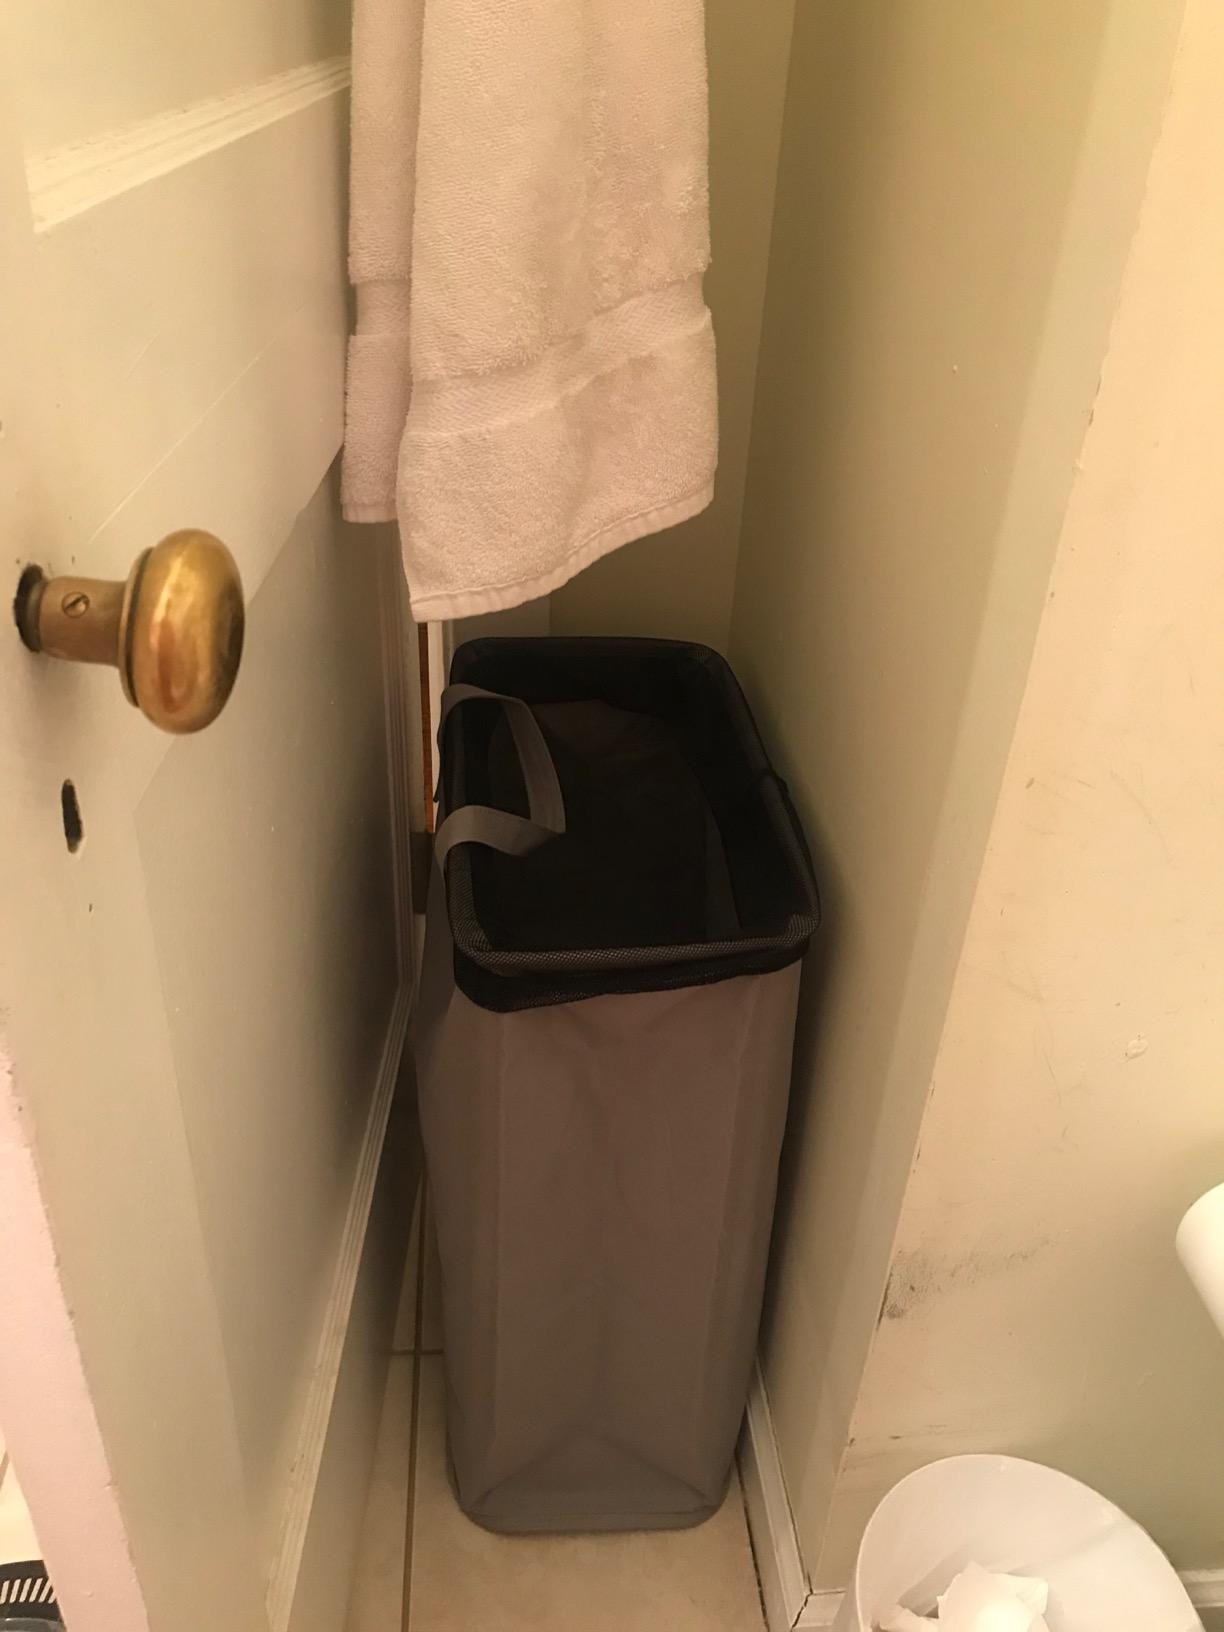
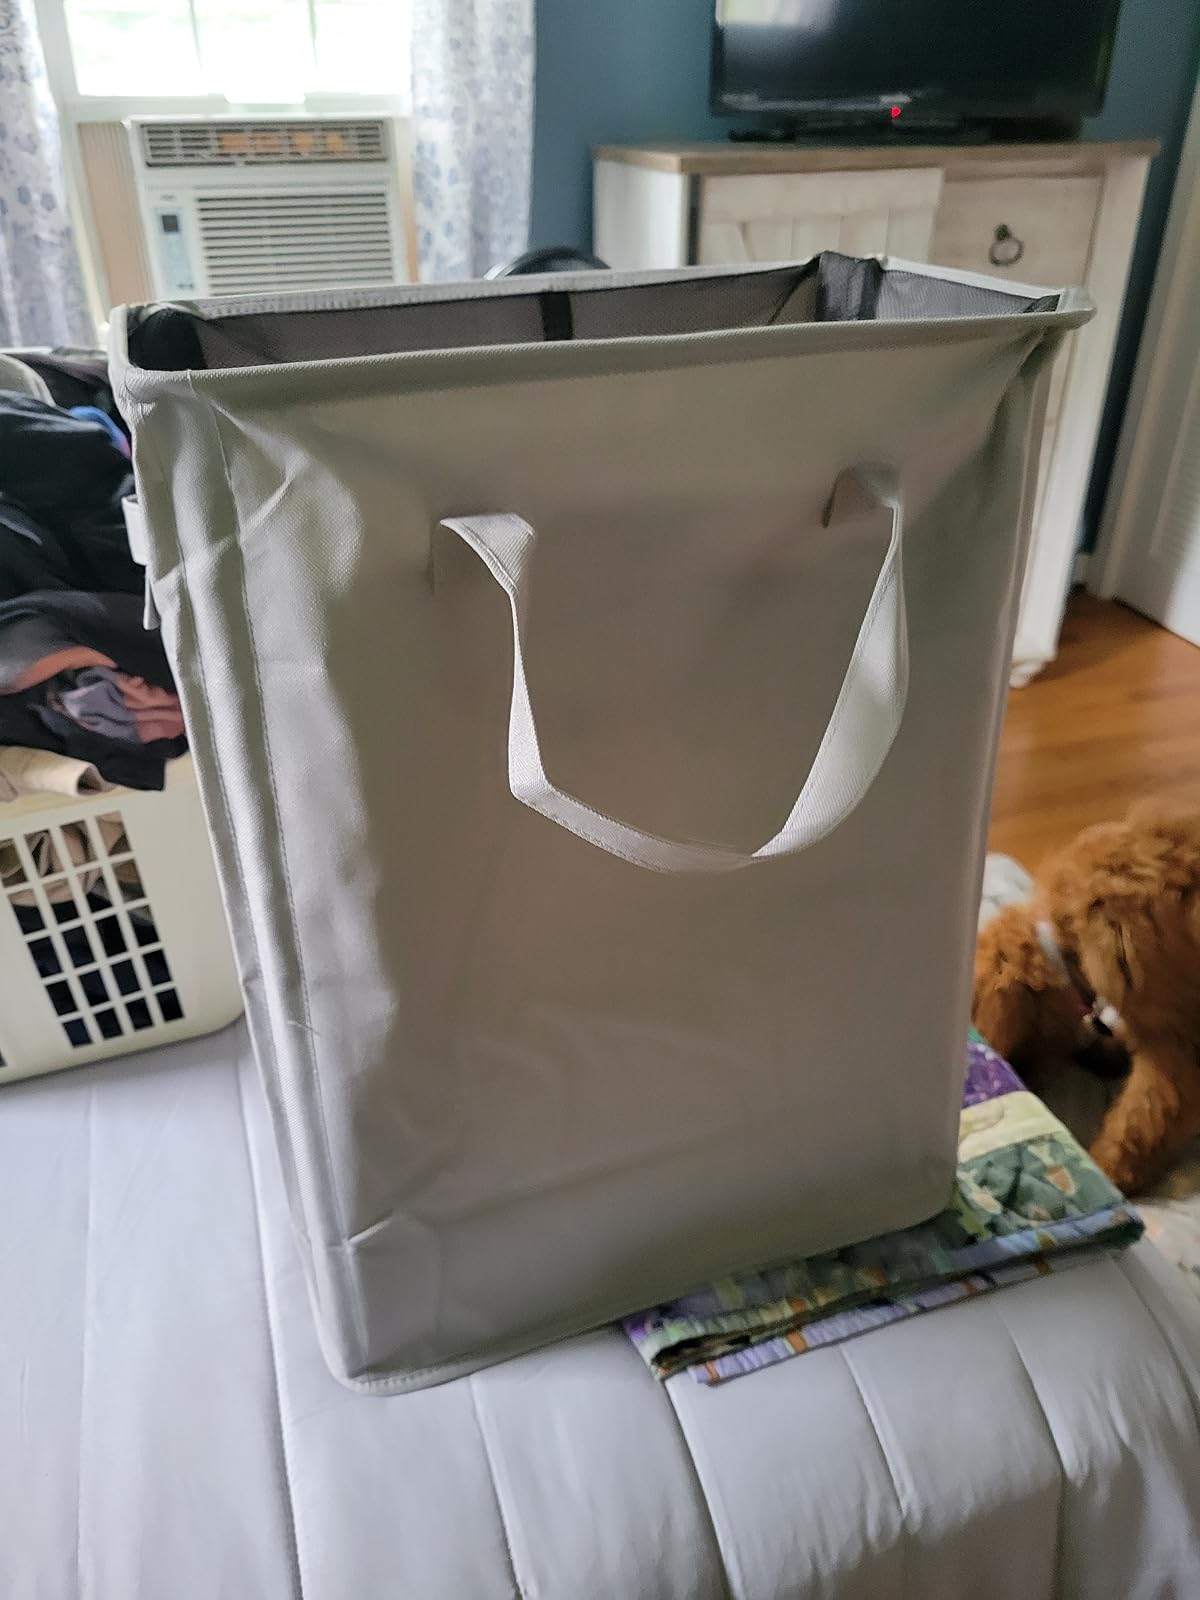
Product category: items_hamper
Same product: yes